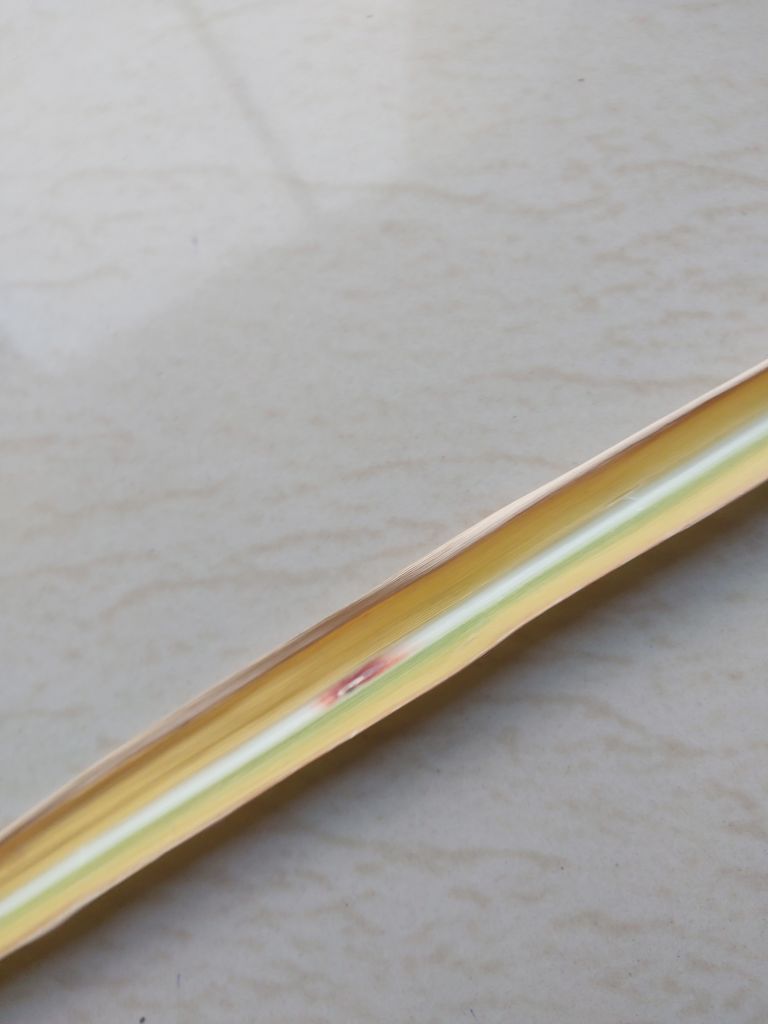
Label: Brown Spot